Arianespace

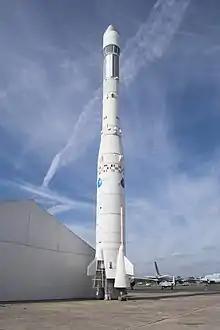
Ariane 1 mock-up

France was the largest stakeholder in the Ariane development programme. French aerospace manufacturer Aérospatiale served as the prime contractor and held responsibility for performing the integration of all sections of the vehicle, while French engine manufacturer Société Européenne de Propulsion (SEP) provided the first, second and third stage engines (the third stage engines were produced in partnership with German aerospace manufacturer MBB). Other major companies involved included the French firms Air Liquide and Matra, Swedish manufacturer Volvo, and German aircraft producer Dornier Flugzeugwerke. Development of the third stage was a major focus point for the project - prior to Ariane, only the United States had ever flown a launcher that utilised hydrogen-powered upper stages.